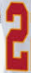
Number: 2